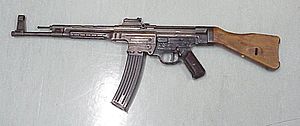
Stormgevær
Det oprindelige stormgevær, StG 44.
Stormgevær kommer fra det tyske Sturmgewehr og betegner automatrifler eller automatkarabiner, typisk i mindre riffelkalibre. Betegnelsen stormgevær må ikke forveksles med henholdsvis maskingevær og maskinpistol. Et stormgevær vil normalt have mulighed for at skyde fuldautomatisk.